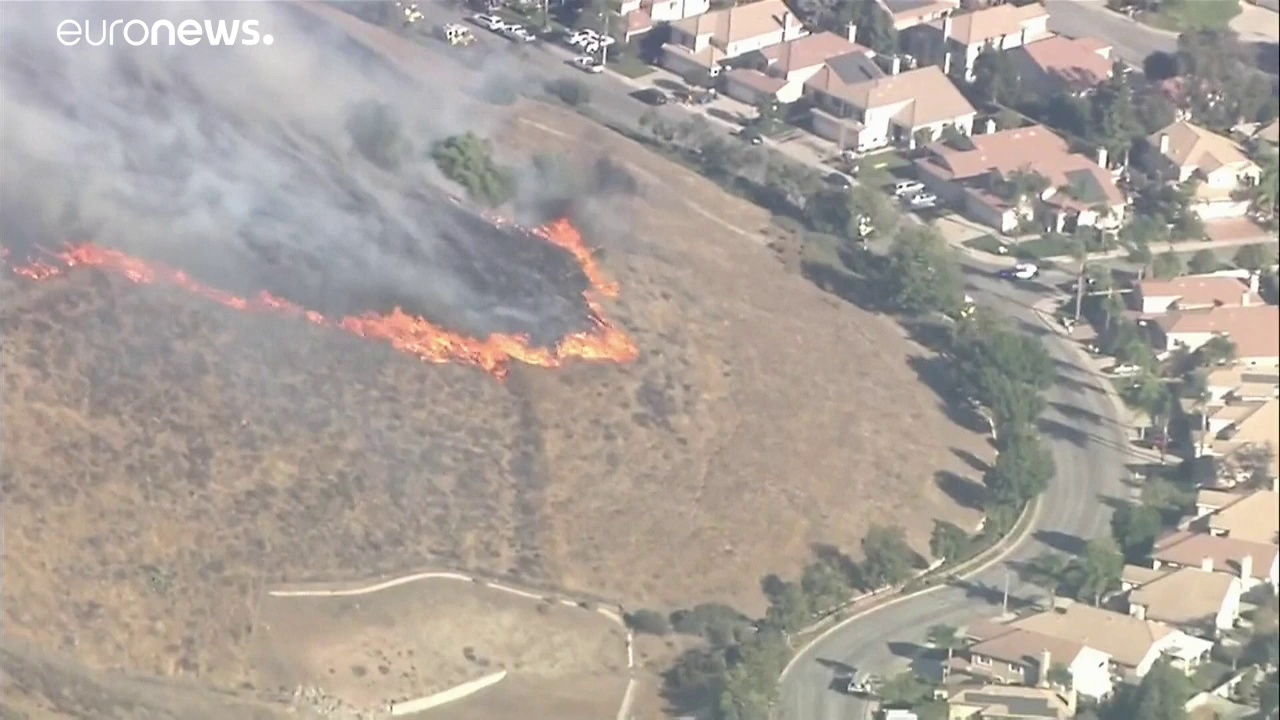
Fire: yes
Smoke: yes